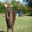
Label: deer